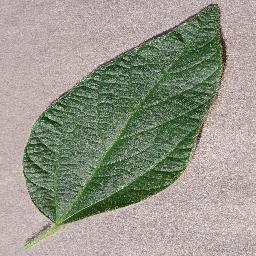
Label: Soybean___healthy